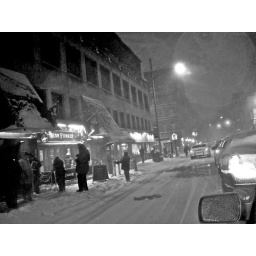
shot out of the car window in new york traffic